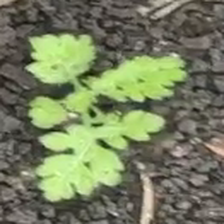
Weed species: Gajar_gavat_(Parthenium hysterophorus)